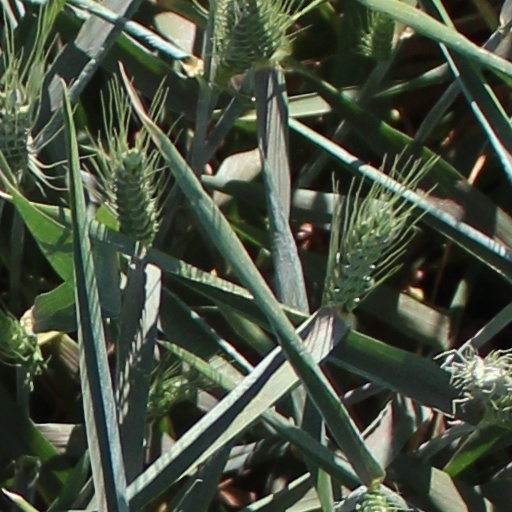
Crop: wheat